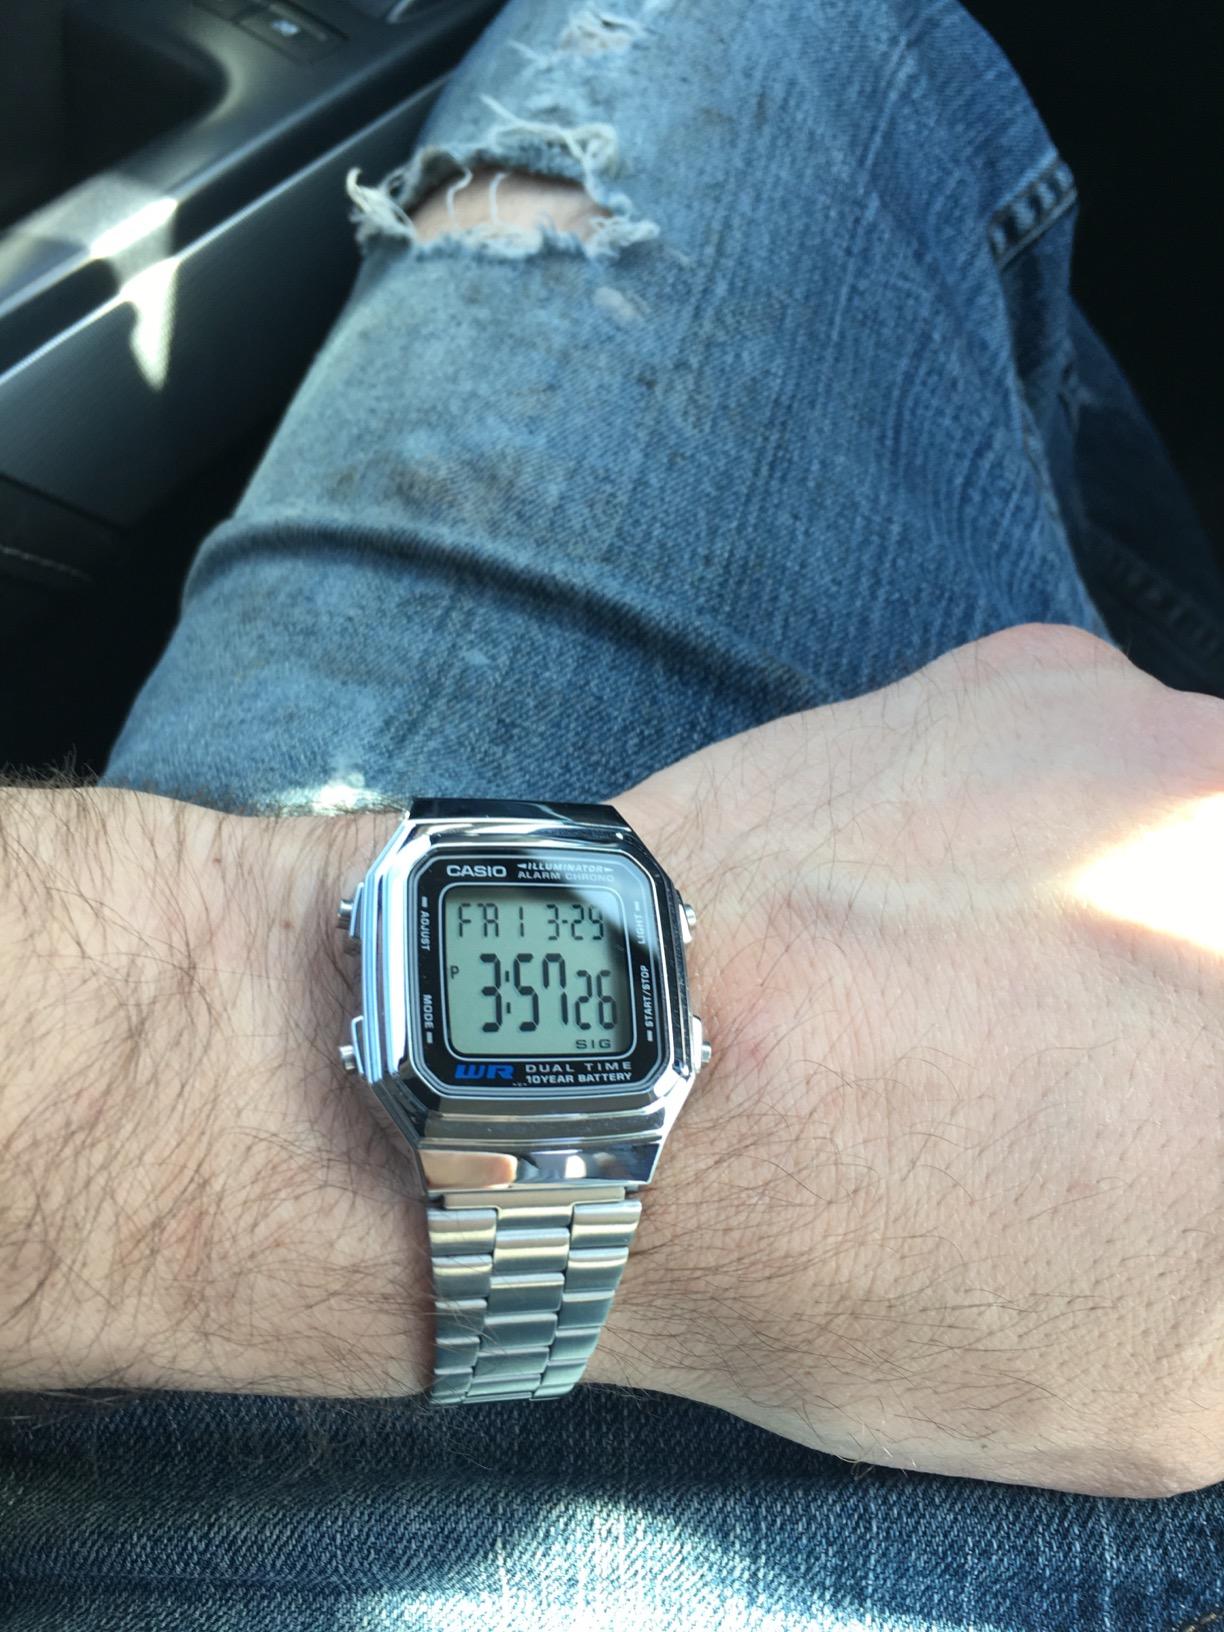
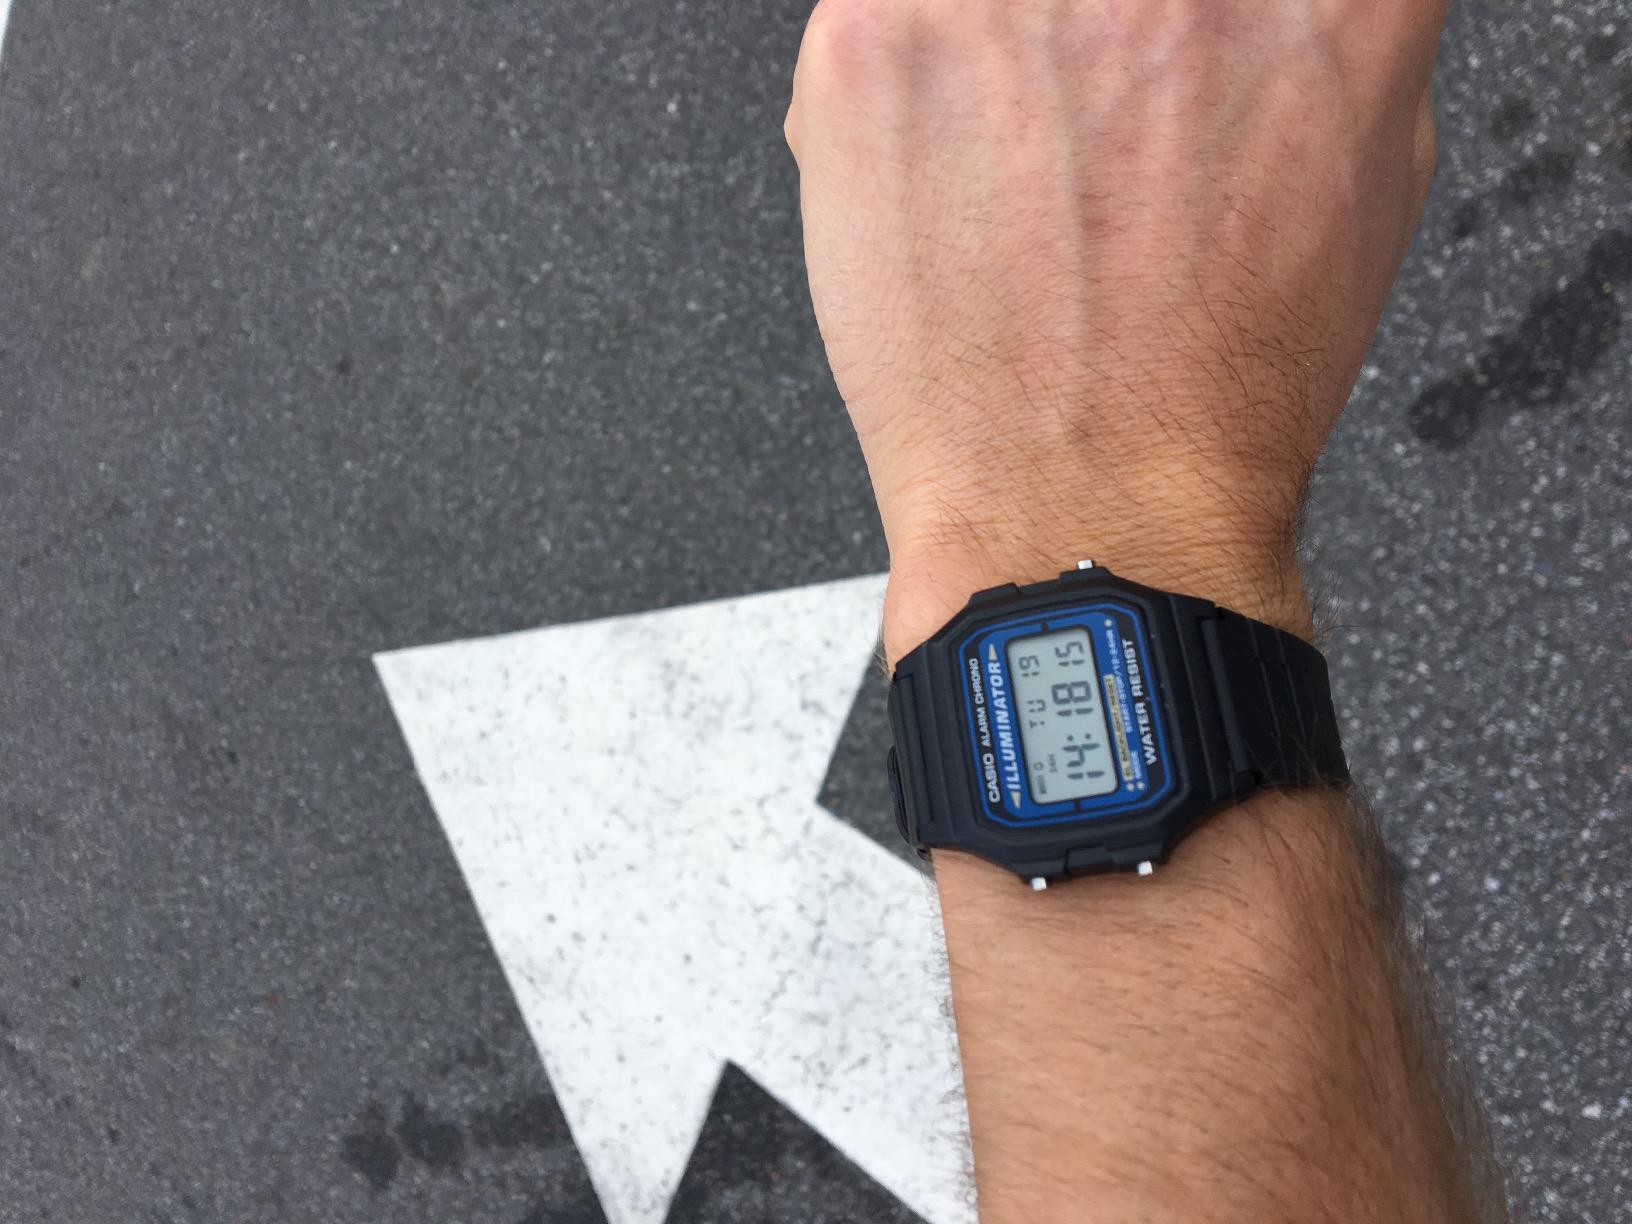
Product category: accessories_watch
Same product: no